Original six frigates of the United States Navy

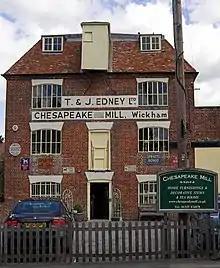
Chesapeake Mill

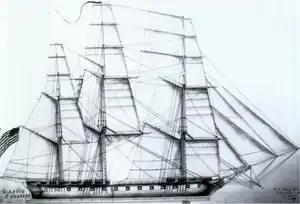
Sail plan of "Congress"

When construction finished on "Chesapeake", she had the smallest dimensions of all six frigates. A length of between perpendiculars and of beam contrasted with the other two 36-gun frigates, and "Constellation", which were built to in length and of beam.